Electrification

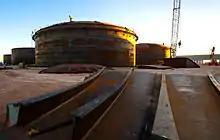
refer to caption

Energy storage helps overcome barriers for intermittent renewable energy, and is therefore an important aspect of a sustainable energy system. The most commonly used storage method is pumped-storage hydroelectricity, which requires locations with large differences in height and access to water. Batteries, and specifically lithium-ion batteries, are also deployed widely. They contain cobalt, which is largely mined in Congo, a politically unstable region. More diverse geographical sourcing may ensure the stability of the supply-chain and their environmental impacts can be reduced by downcycling and recycling. Batteries typically store electricity for short periods; research is ongoing into technology with sufficient capacity to last through seasons. Pumped hydro storage and power-to-gas with capacity for multi-month usage has been implemented in some locations.